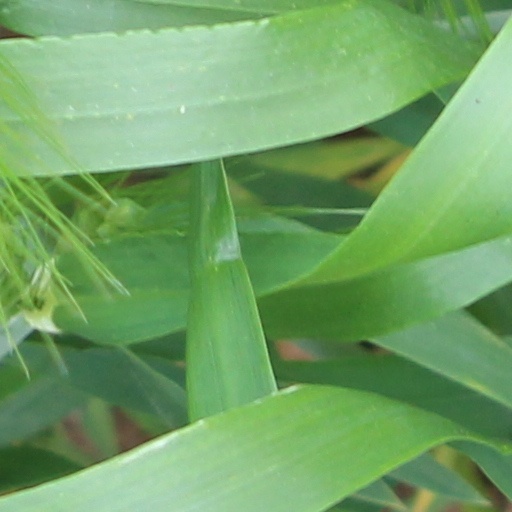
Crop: wheat